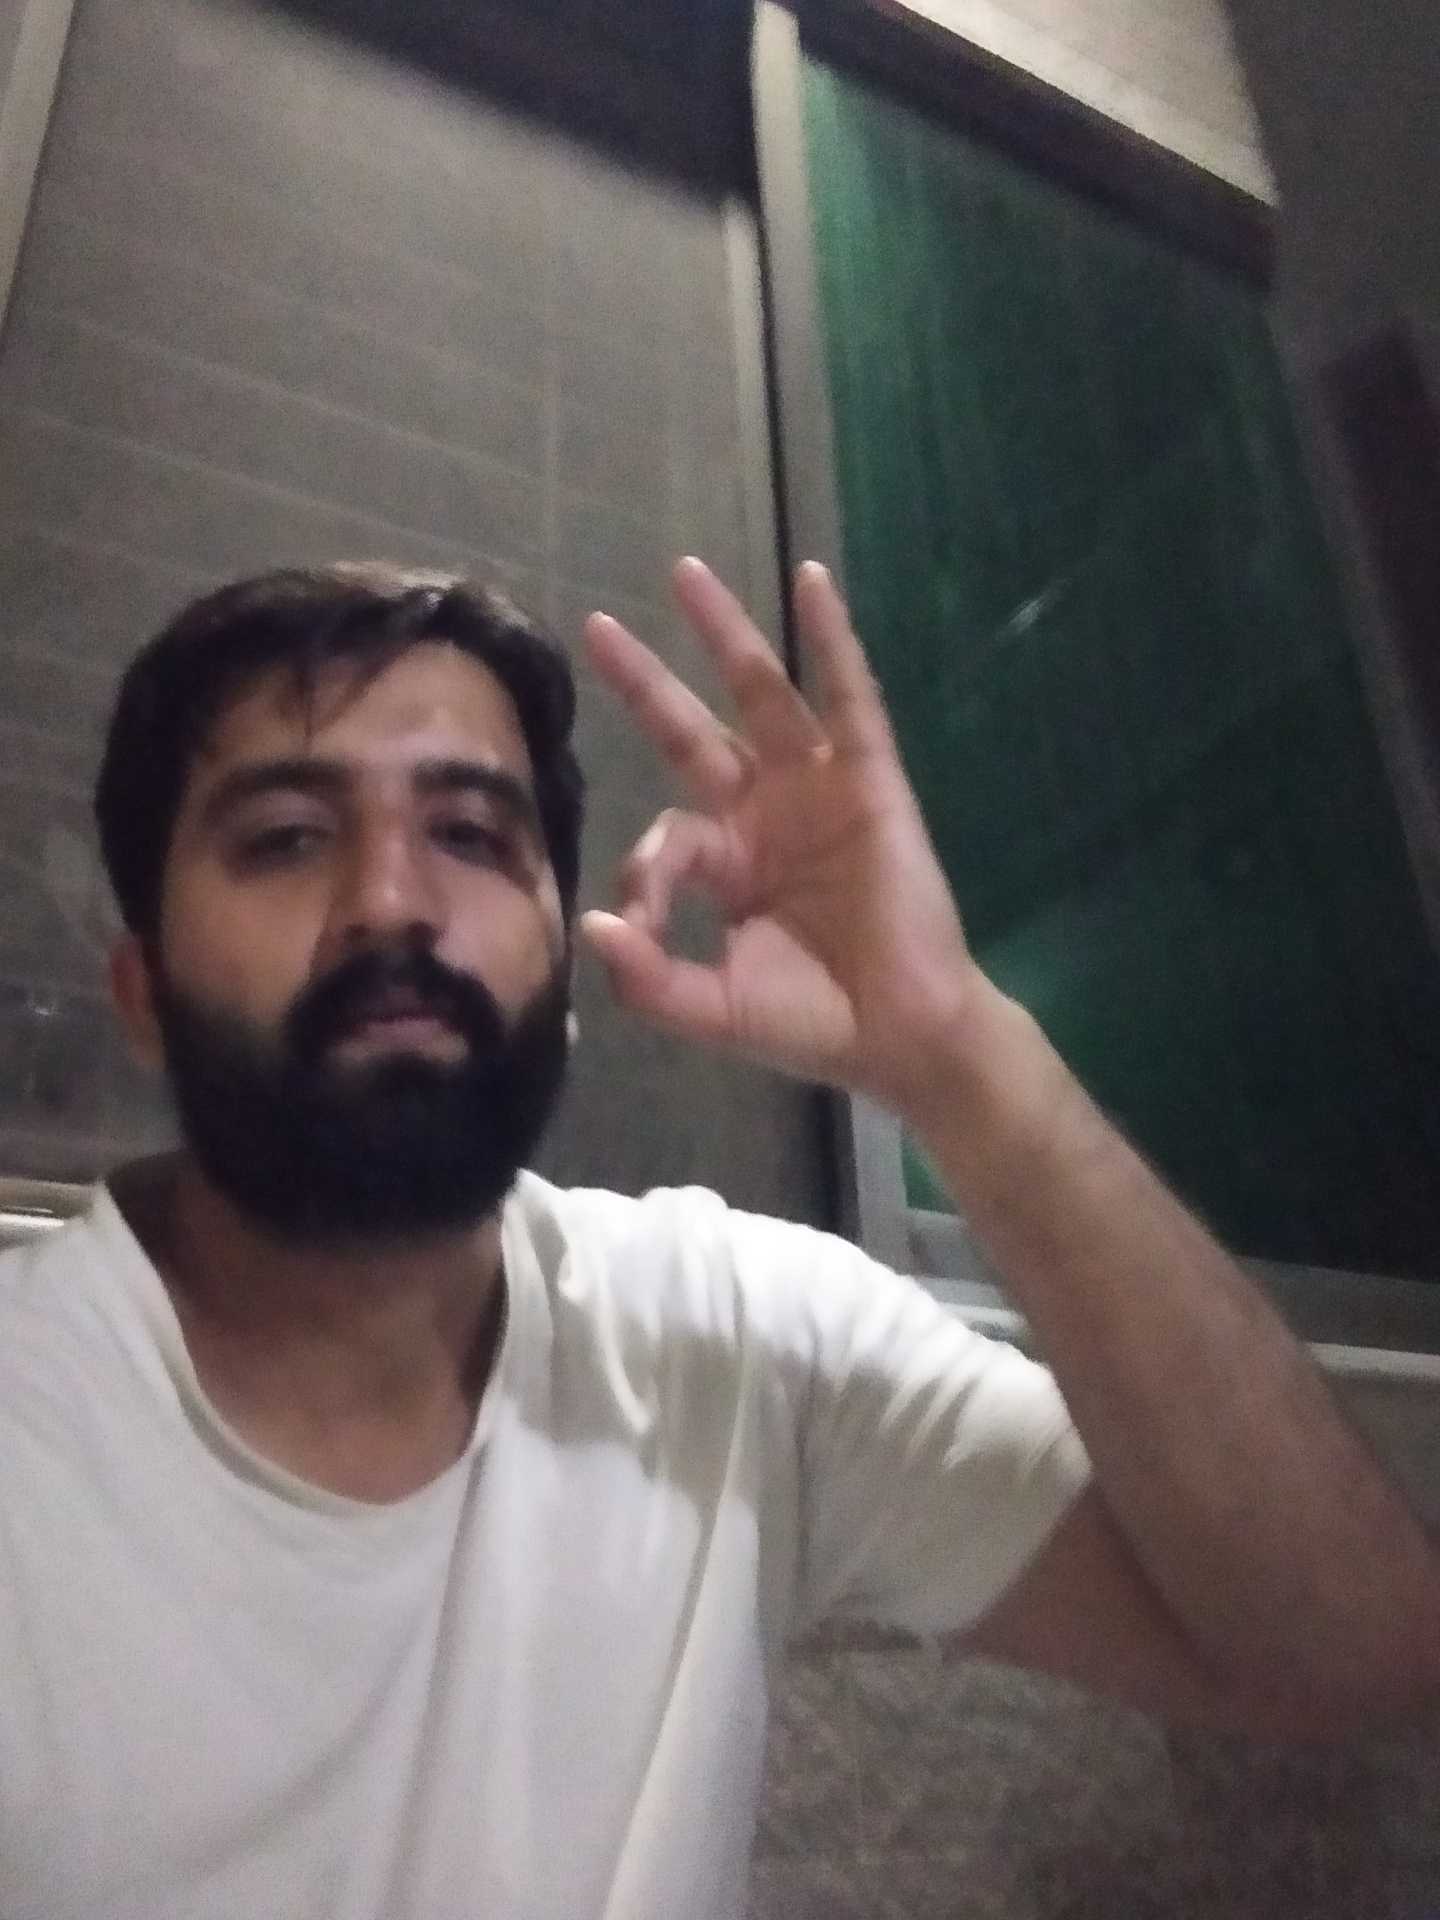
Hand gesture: ok